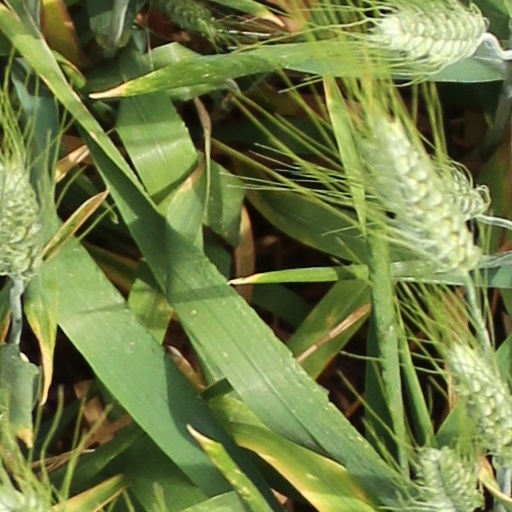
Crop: wheat